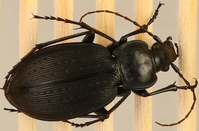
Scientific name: Carabus goryi
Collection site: Harvard Forest & Quabbin Watershed NEON (HARV), plot HARV_005